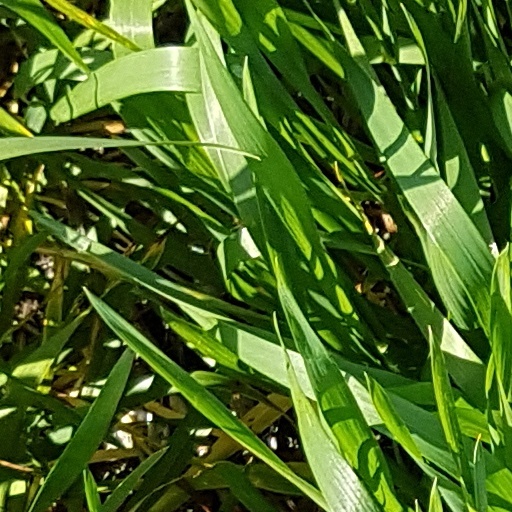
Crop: wheat